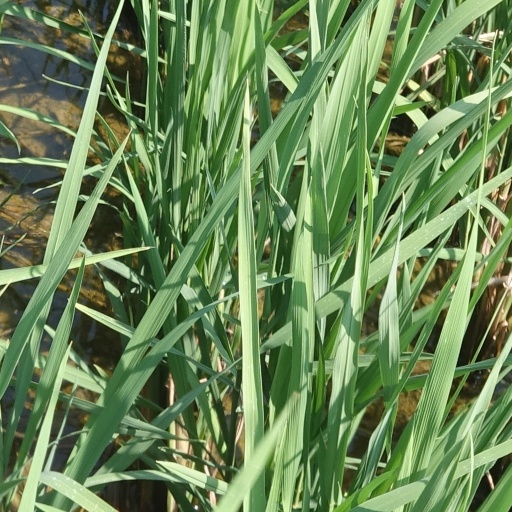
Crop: rice